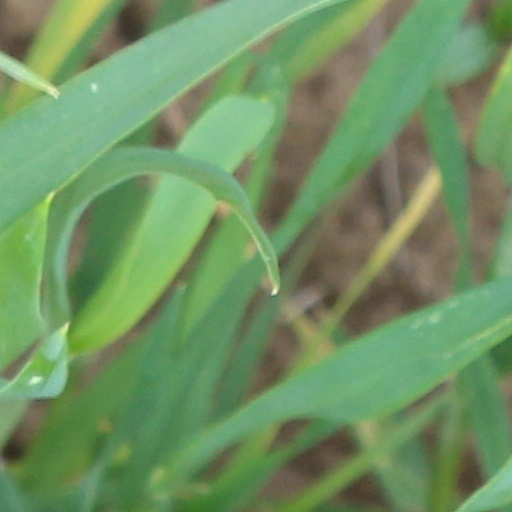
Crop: wheat